115 Battalion

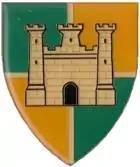
SADF Group 15 emblem

Within the motorised environment was also Specialised Infantry Capability Composite Company named Sierra, boasting Equistrian, Motorcycle and Canine platoon, which was assimilated and centralised at Potchefstroom's 12 SAI Bn.